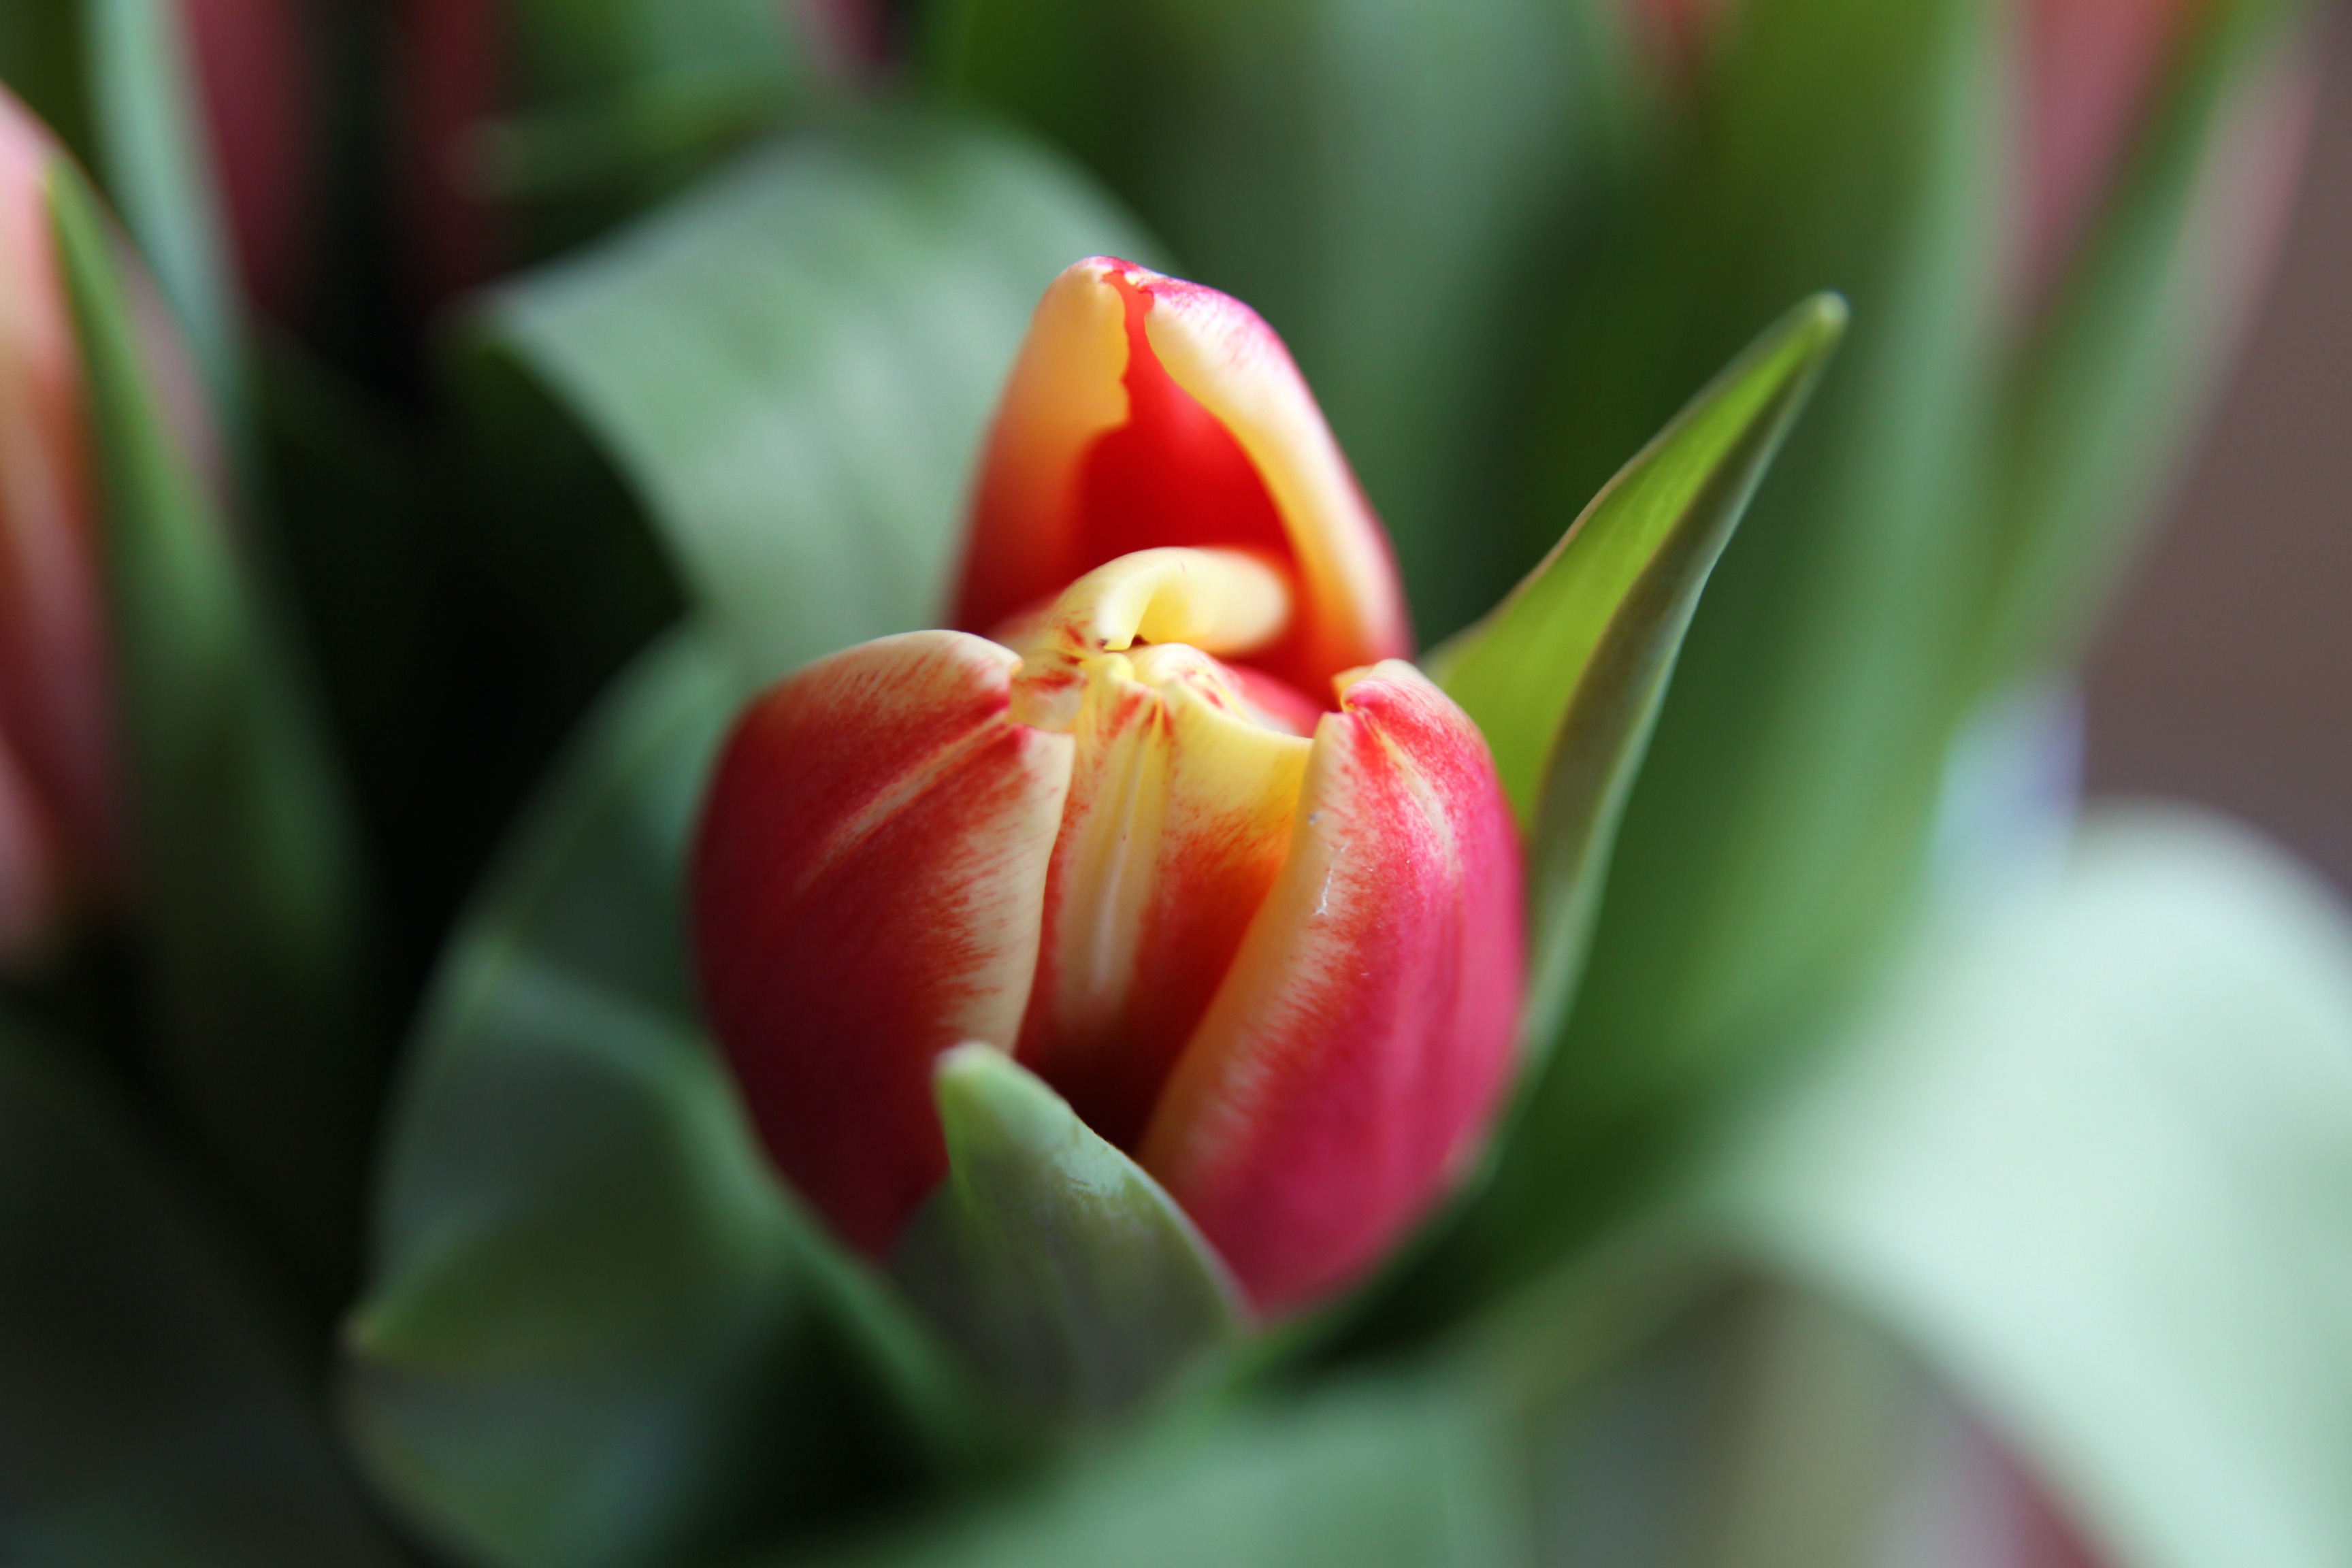
nature, blossom, plant, flower, petal, bloom, tulip, spring, red, macro, colorful, flora, close up, holland, netherlands, beautiful, tulips, frisch, macro photography, flowering plant, lily family, plant stem, land plant